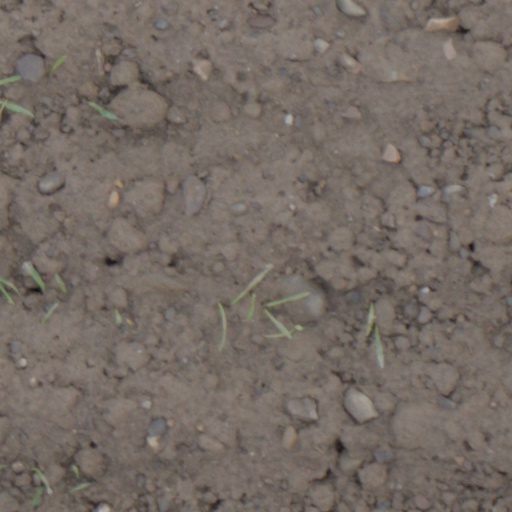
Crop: wheat